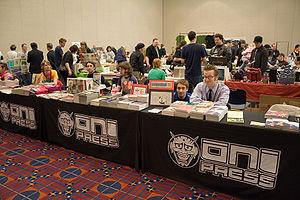
Oni Press est un éditeur indépendant américain de comics. Fondée en 1997 par Bob Schreck et Joe Nozemack à Portland cette société s’est diversifiée et publie également des romans graphiques, artbooks...